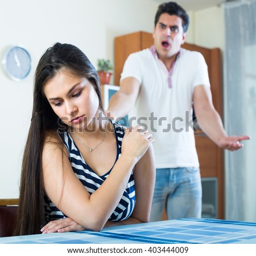
young angry man and woman blaming each other during indoor quarrel